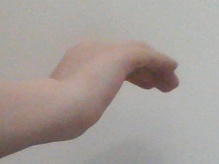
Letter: haa